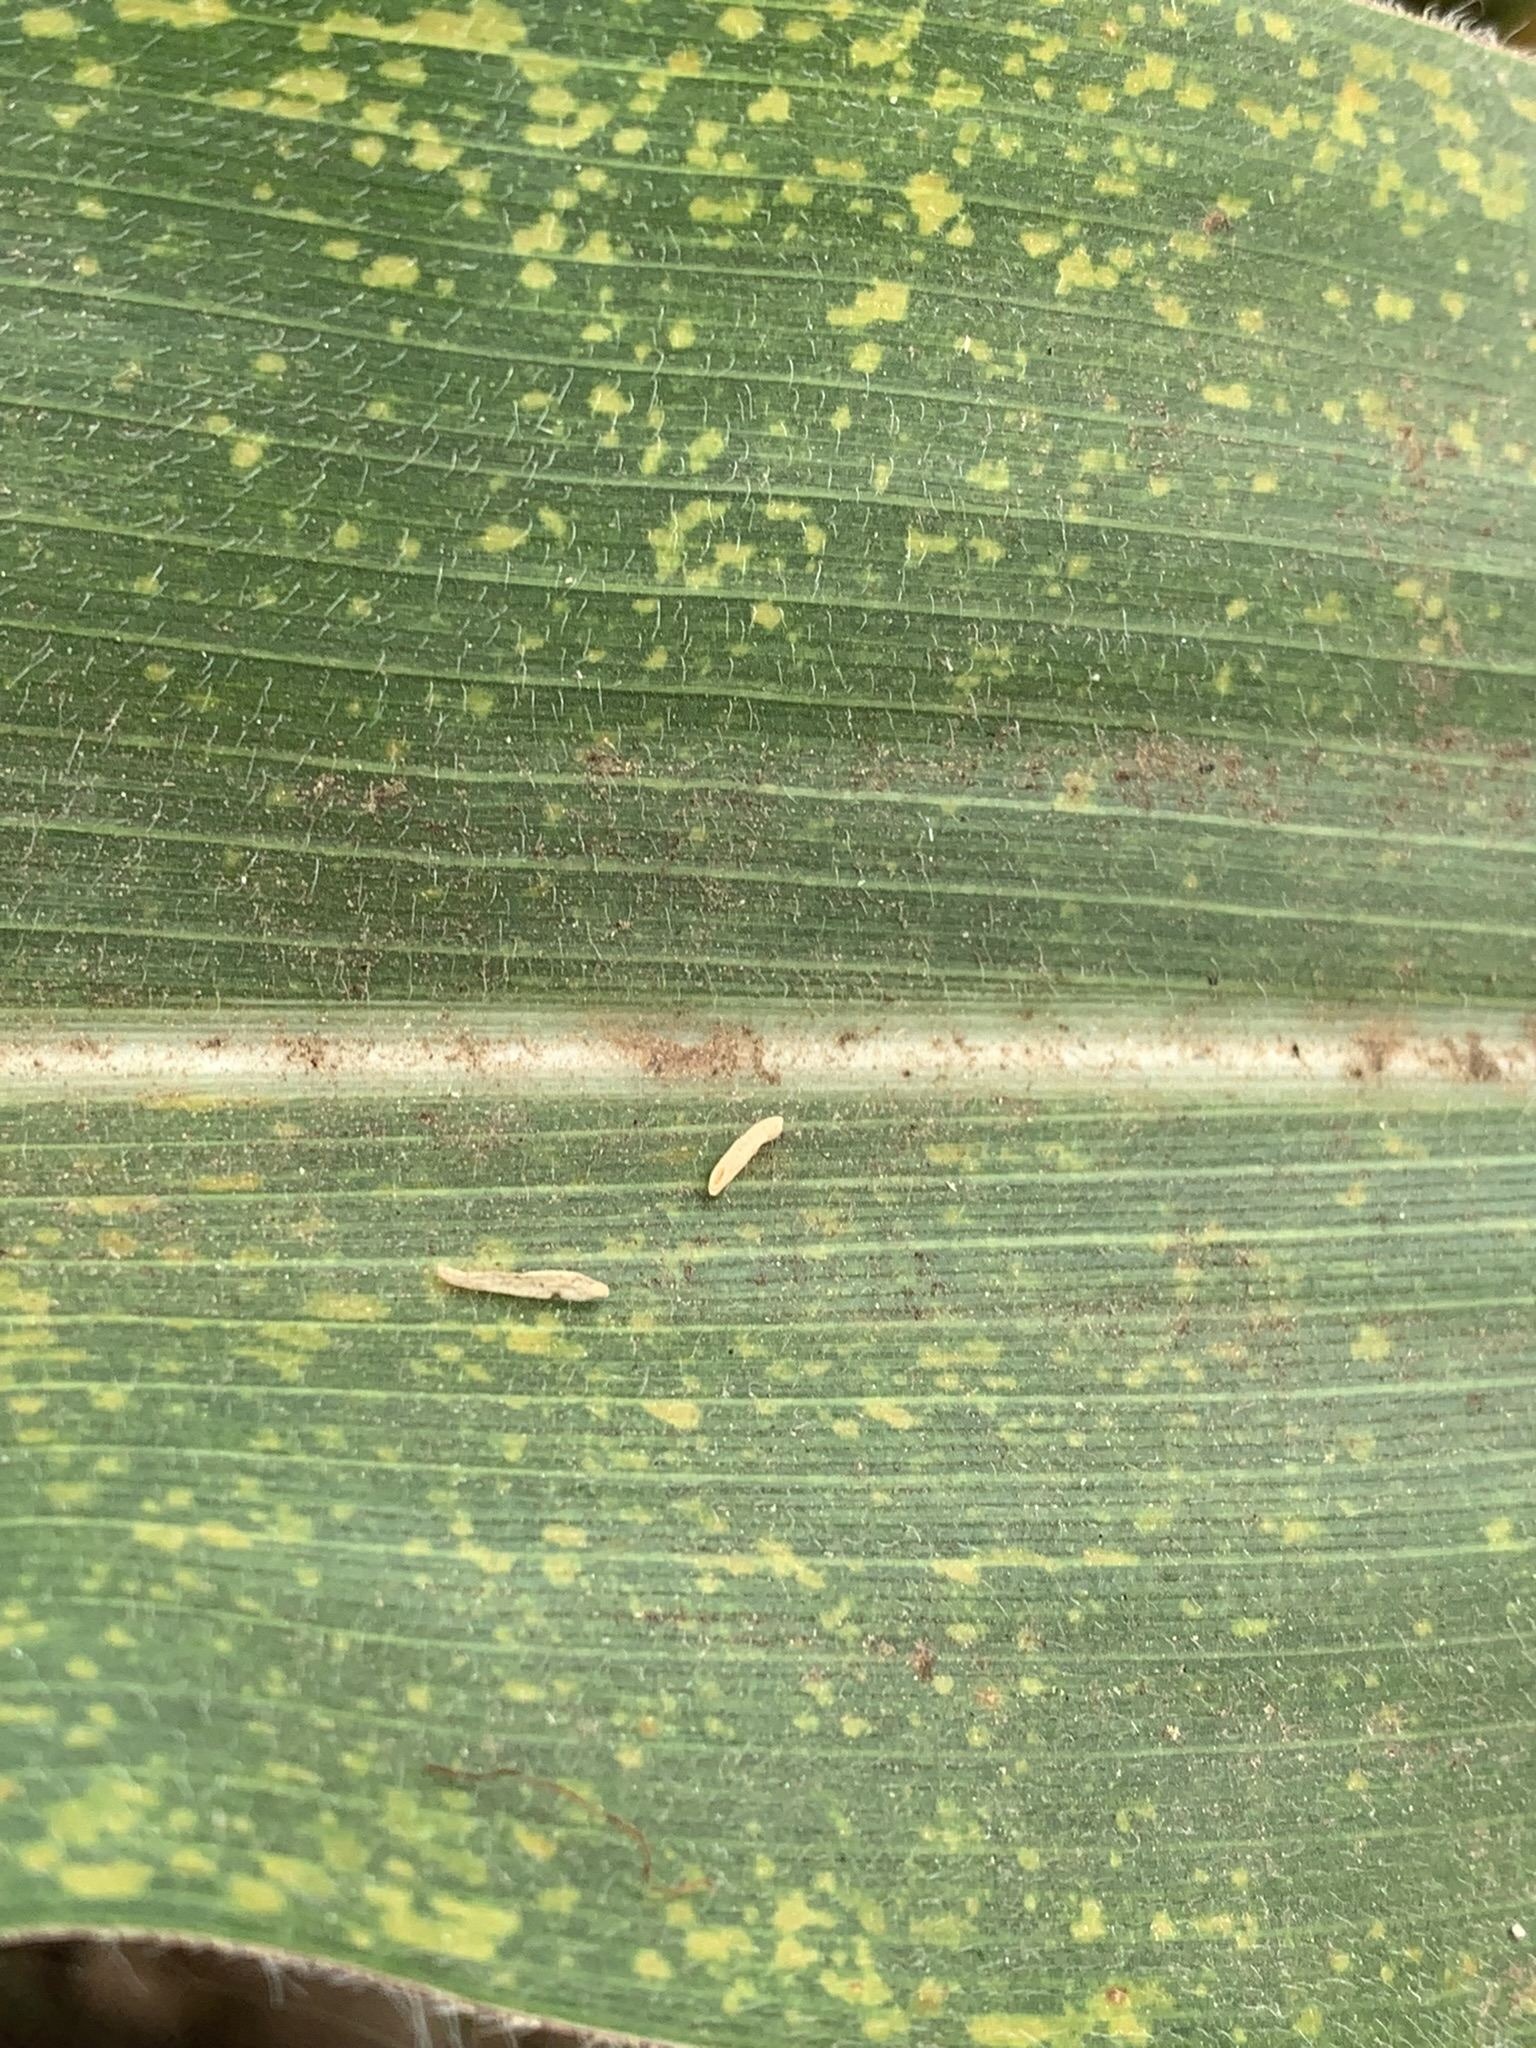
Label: MLN